South Masson Range

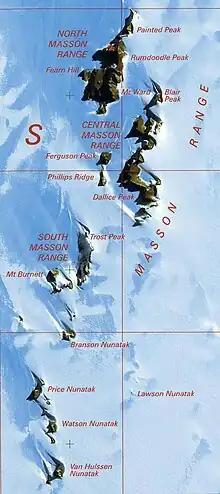
Masson Mountains (upper and center) and Trilling Peaks (lower)

Mapped by Norwegian cartographers from aerial photos taken by the Lars Christensen Expedition, 1936-37.